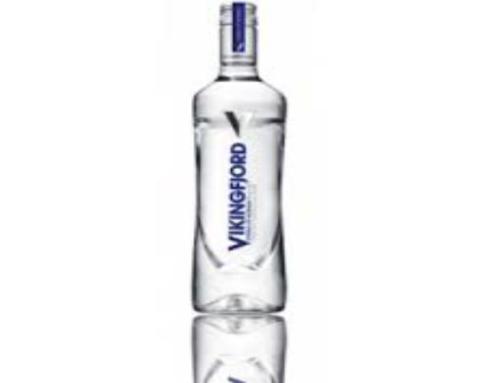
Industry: Food